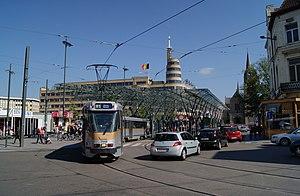
Cet article recense le patrimoine immobilier protégé à Ixelles. Le patrimoine immobilier protégé fait partie du patrimoine culturel en Belgique.